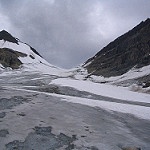
Label: glacier